PeoplesBank Arena

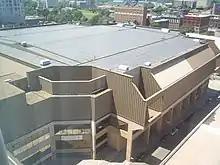
Aerial view of arena exterior.

The arena seats 15,635 for ice hockey and 16,294 for basketball, 16,606 for center-stage concerts, 16,282 for end-stage concerts, and 8,239 for -end stage concerts, and contains 46 luxury suites and a 310-seat Coliseum Club, plus of arena floor space, enabling it to be used for trade shows and conventions in addition to concerts, circuses, ice shows, sporting events and other events. The graduation ceremonies of Central Connecticut State University and other local colleges are also held annually at the PeoplesBank Arena.